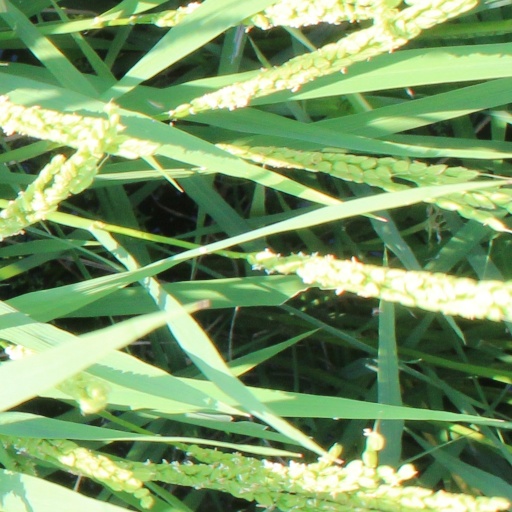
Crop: rice